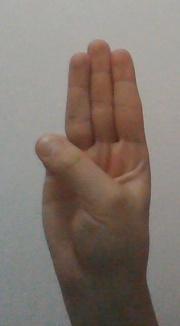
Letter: thaa